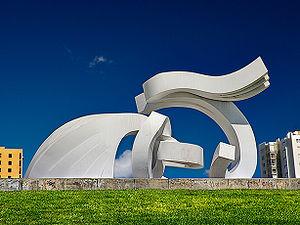
Martín Chirino López était un sculpteur espagnol. Co-fondateur du groupe El Paso en 1957, Chirino utilise principalement le fer et son travail s'inscrit dans l'art abstrait. Ses sculptures comprennent l'absence de composantes narratives ainsi qu'une richesse formelle et symbolique.